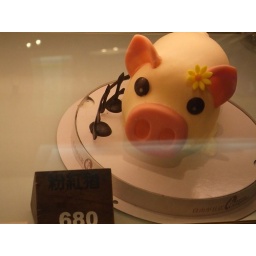
So cute, but this cake only comes in red bean flavor.